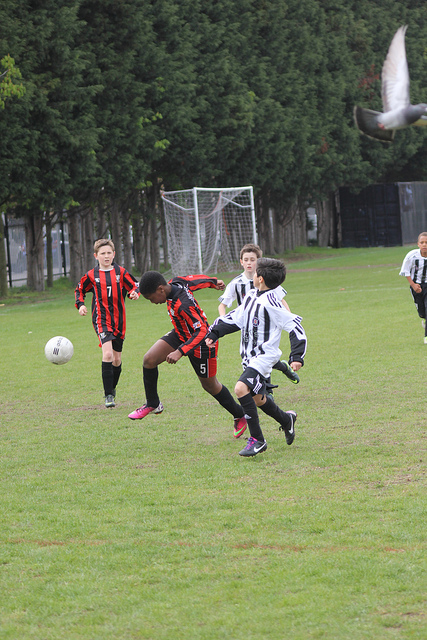
hai đội bóng trẻ đang thi đấu bóng đá trên sân cỏ